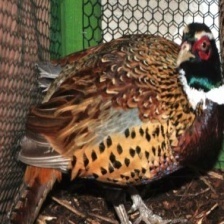
Species: RING-NECKED PHEASANT
Scientific name: PHASIANUS COLCHICUS